Jim Steinman

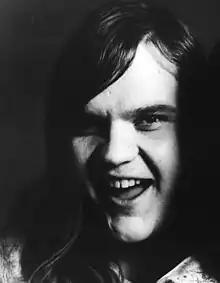
Steinman achieved commercial success during the 1970s, particularly in part due to his partnership with Meat Loaf (pictured)

In 1975, while working for Joseph Papp at the New York Shakespeare Festival, Steinman contributed music and lyrics to Thomas Babe's "Kid Champion", which starred Christopher Walken. In 1976, there was a minor one-month run of a musical titled "The Confidence Man". It was based loosely on the novel by the same title by Herman Melville. The book and lyrics were written by Ray Errol Fox, the music by Steinman. Ray Fox described the 1976 production as "a capsule version of the show". In 1986, a more elaborate production of the show with added songs was held at Queens College in New York City. It was directed by Susan Einhorn and performed by Queen's College students. Orchestrations were by Steven Margoshes, a frequent Steinman collaborator. One song from "The Confidence Man", "Milady", was recorded by Barry Manilow, but never released. The melody of that song later appeared in "Tanz der Vampire" as the melody of "Für Sarah" (for Sarah). Some music from this show later appeared in the hit song "Making Love Out of Nothing at All", and in the score of the film "A Small Circle of Friends". A cast album of the songs from "The Confidence Man", produced by Jeff Olmstead, was released in 2003. A cabaret show featuring songs from "The Confidence Man" was presented in 1977 at the Manhattan Theatre Club, where Steinman had previously written music for another cabaret show titled "Bloodshot Wine".